Åland University of Applied Sciences

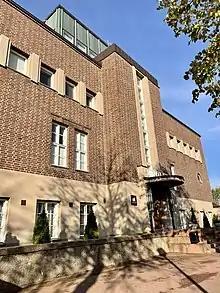
The South building of Åland UAS

The Åland UAS library is co-located with the Mariehamn City Library. The university library's materials are integrated with those of the Mariehamn City Library. However, course literature (textbooks) forms a separate section known as the course book library. In addition to providing books, the university library assists students with information retrieval.